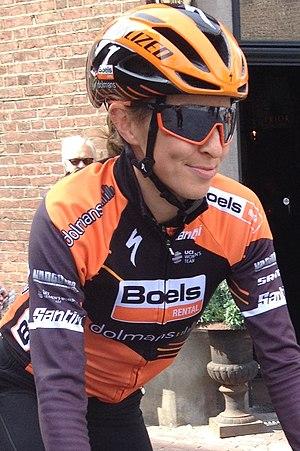
La saison 2020 de l'équipe cycliste Boels Dolmans est la onzième de la formation. L'effectif est quasiment inchangé avec l'arrivée de la jeune Néerlandaise Lonneke Uneken et le départ de la vététiste Annika Langvad.
La saison 2019 de l'équipe cycliste Boels Dolmans est la dixième de la formation. La sprinteuse belge Jolien D'Hoore, la grimpeuse américaine Katie Hall, la jeune Néerlandaise Eva Buurman et la vététiste Annika Langvad rejoignent l'équipe. Elizabeth Deignan quitte définitivement la formation après sa pause en 2018. Megan Guarnier prend sa retraite. Enfin, Anna Plichta part également.
Katharine Hall dite Katie est une coureuse cycliste professionnelle américaine membre de l'équipe Boels Dolmans.